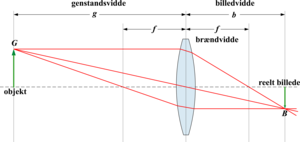
Geometrisk optik
Geometrisk optik er praktisk at forstå linsesystemer med. I denne illustration bruges den til at udlede linseformlen.
Skitse af billeddannelse med en samlelinsen. Se også da:Linseformlen.
Geometrisk optik eller stråleoptik er den simpleste model for optik, da lys beskrives som lysstråler, der bevæger sig i lige linjer. Modellen er brugbar, så længe lyset kun rammer objekter, der er meget større end lysets bølgelængde. Ellers må bølgeoptikken tages i brug.